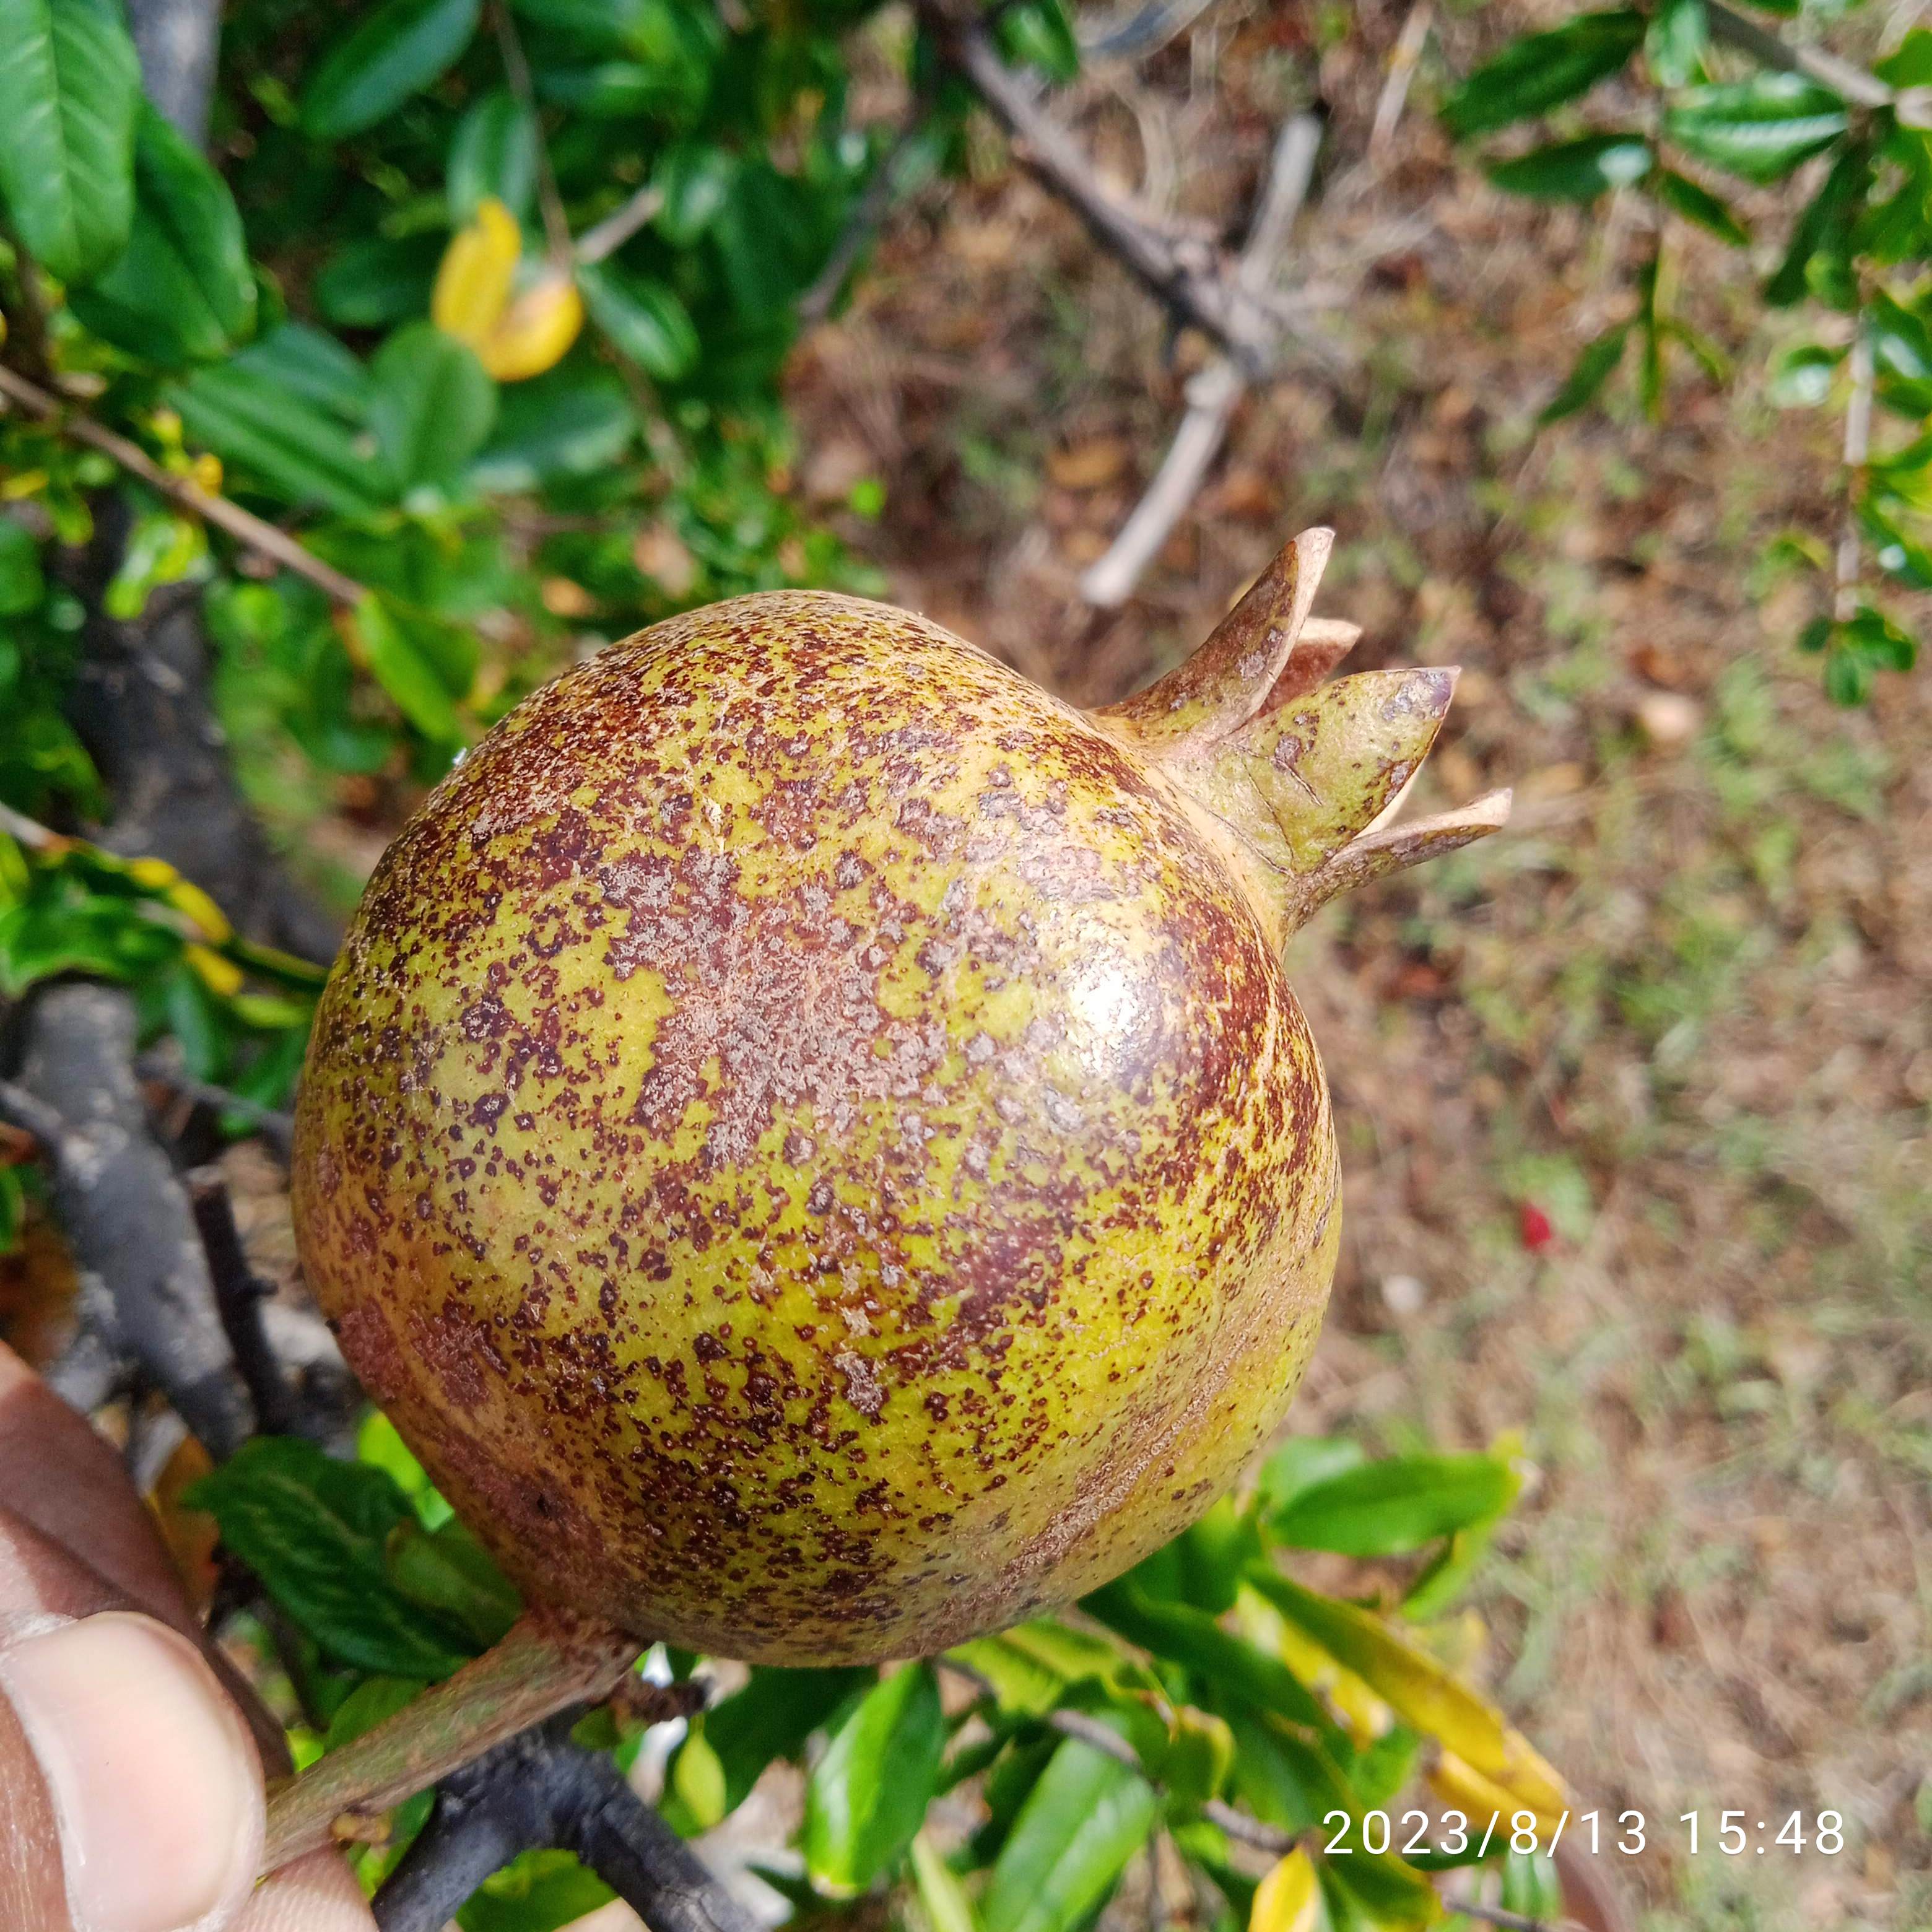
Label: Cercospora